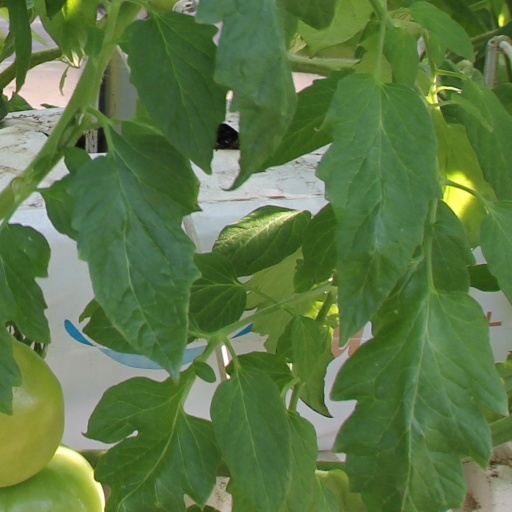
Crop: tomato